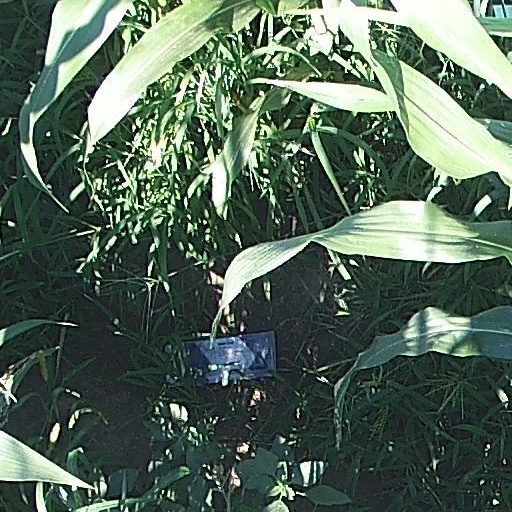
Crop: maize; corn